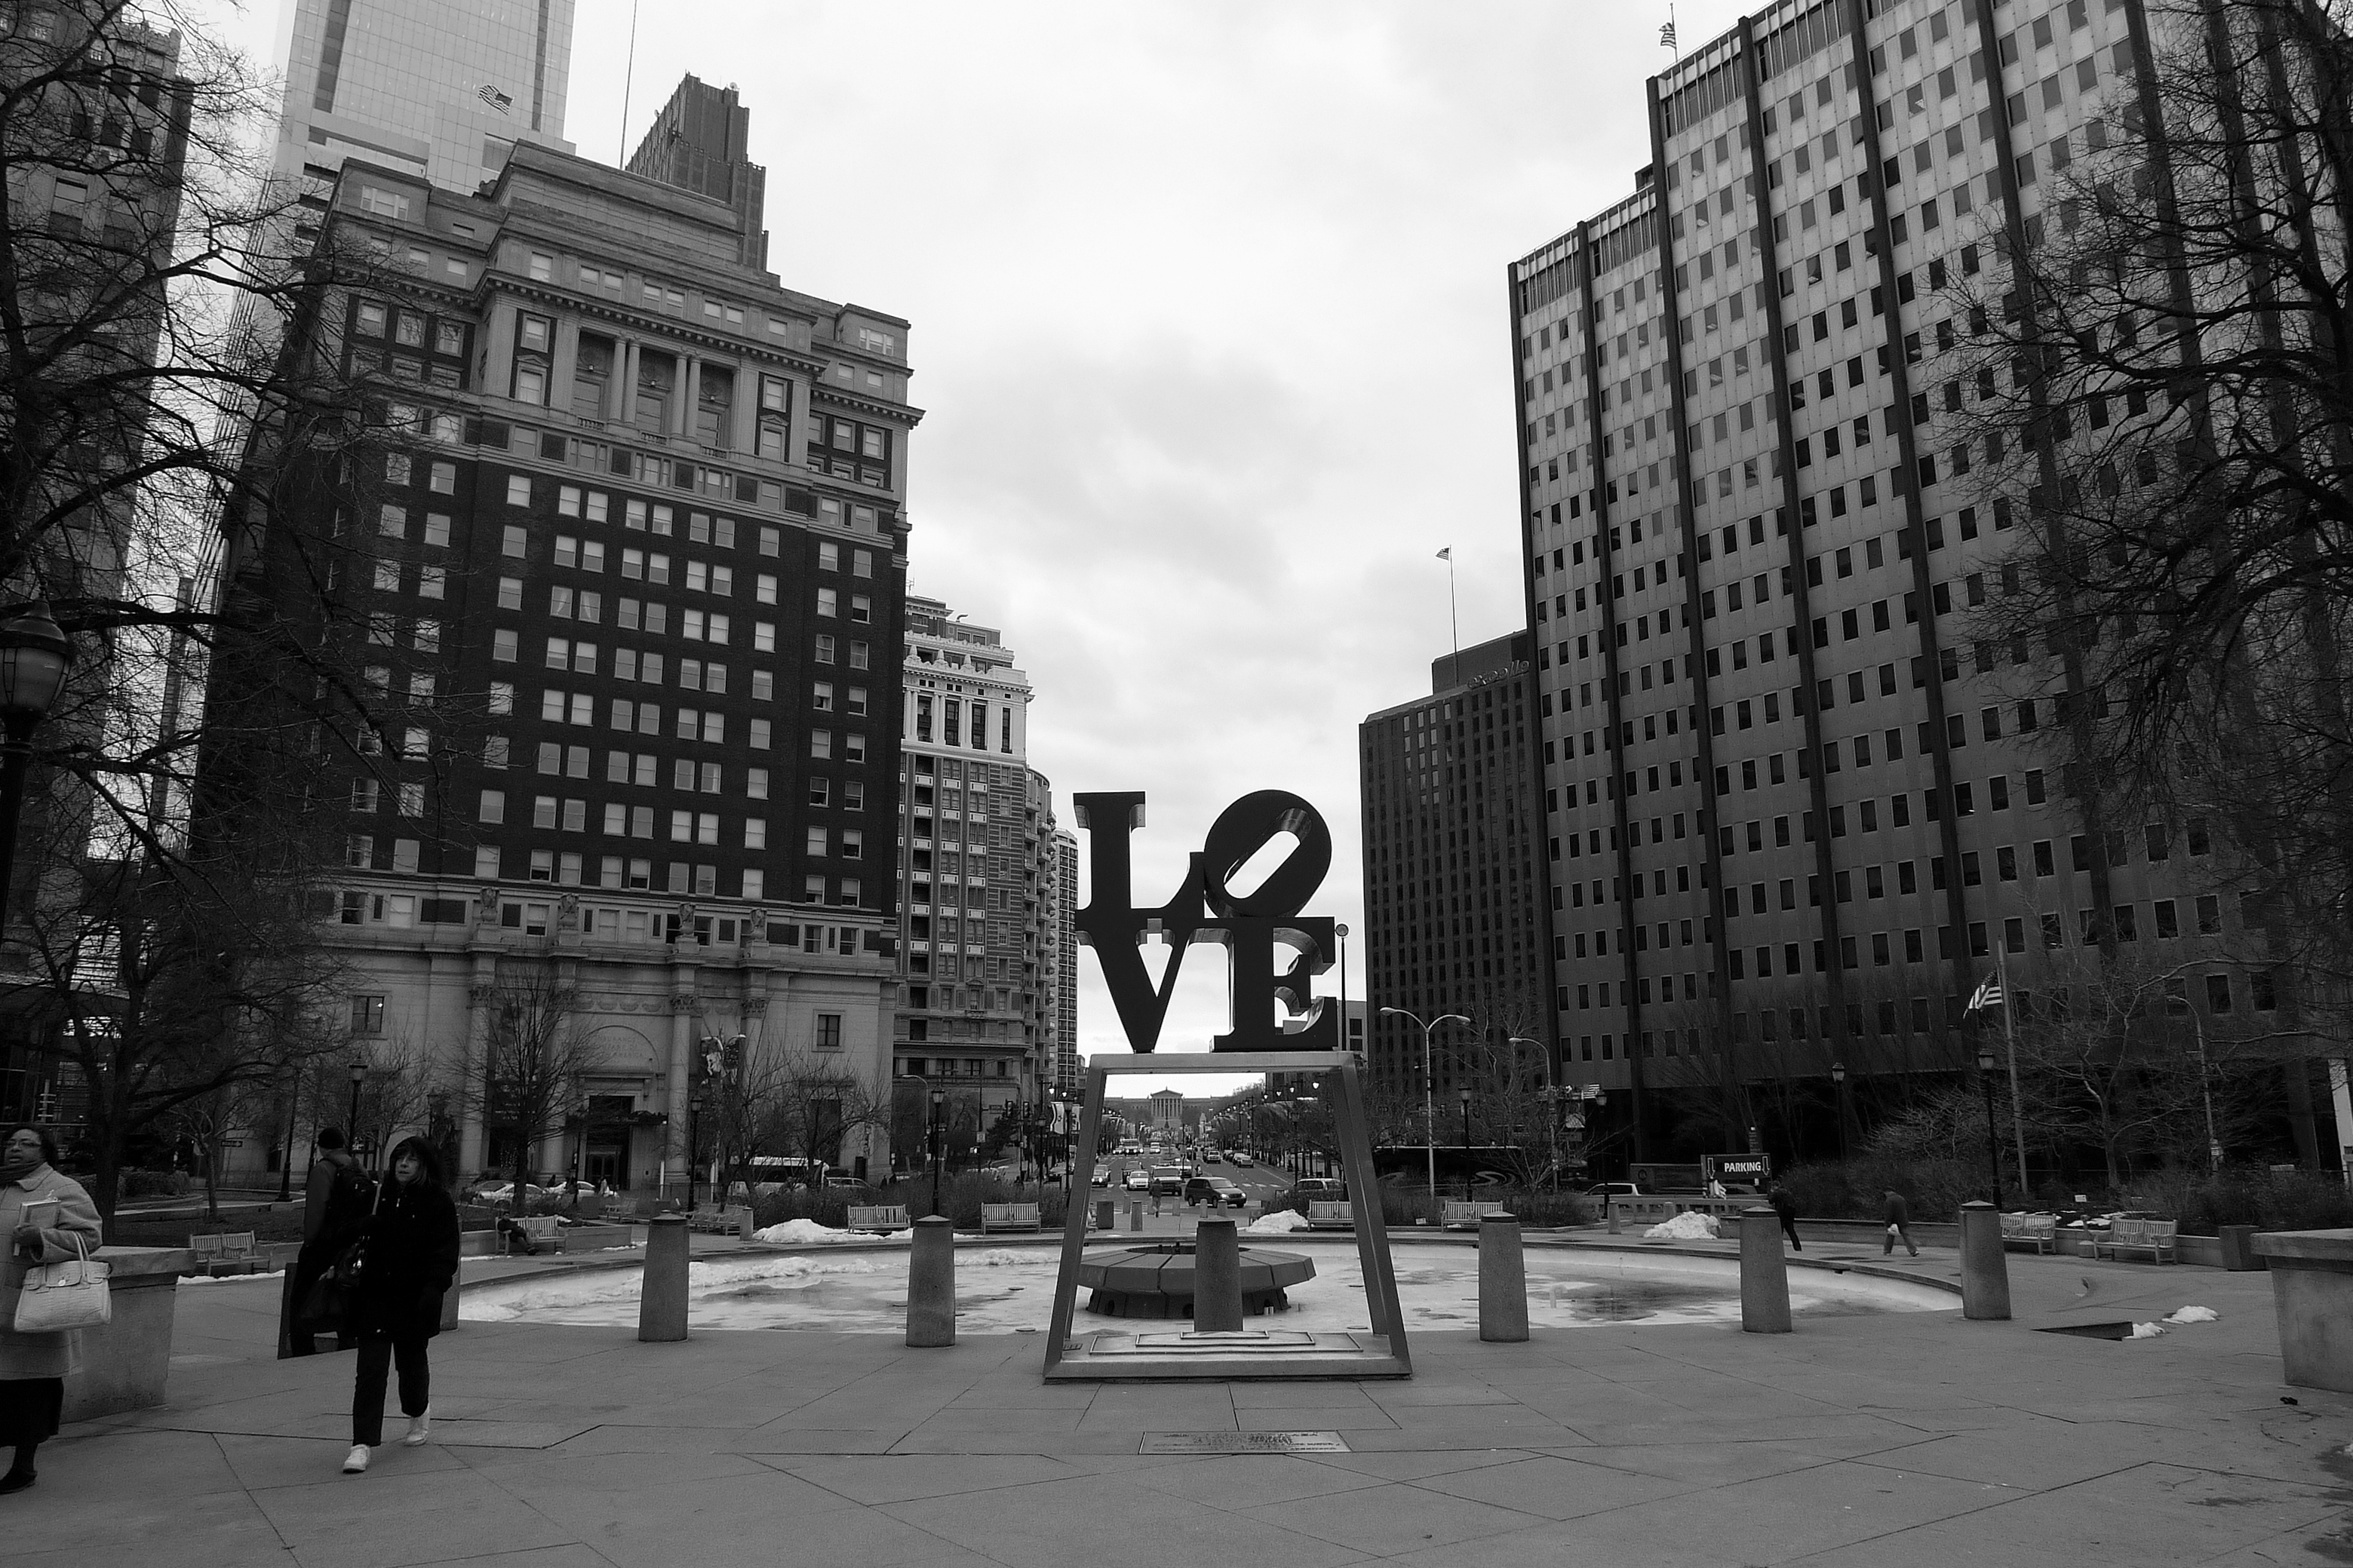
pedestrian, black and white, architecture, road, street, city, skyscraper, cityscape, downtown, plaza, usa, landmark, monochrome, tower block, bw, blackandwhite, blackwhite, infrastructure, sw, schwarzweiss, town square, schwarzweis, us, shape, schwarzweissfotografie, schwarzweisfotografie, amerika, philadelphia, metropolis, neighbourhood, urban area, monochrome photography, human settlement, metropolitan area